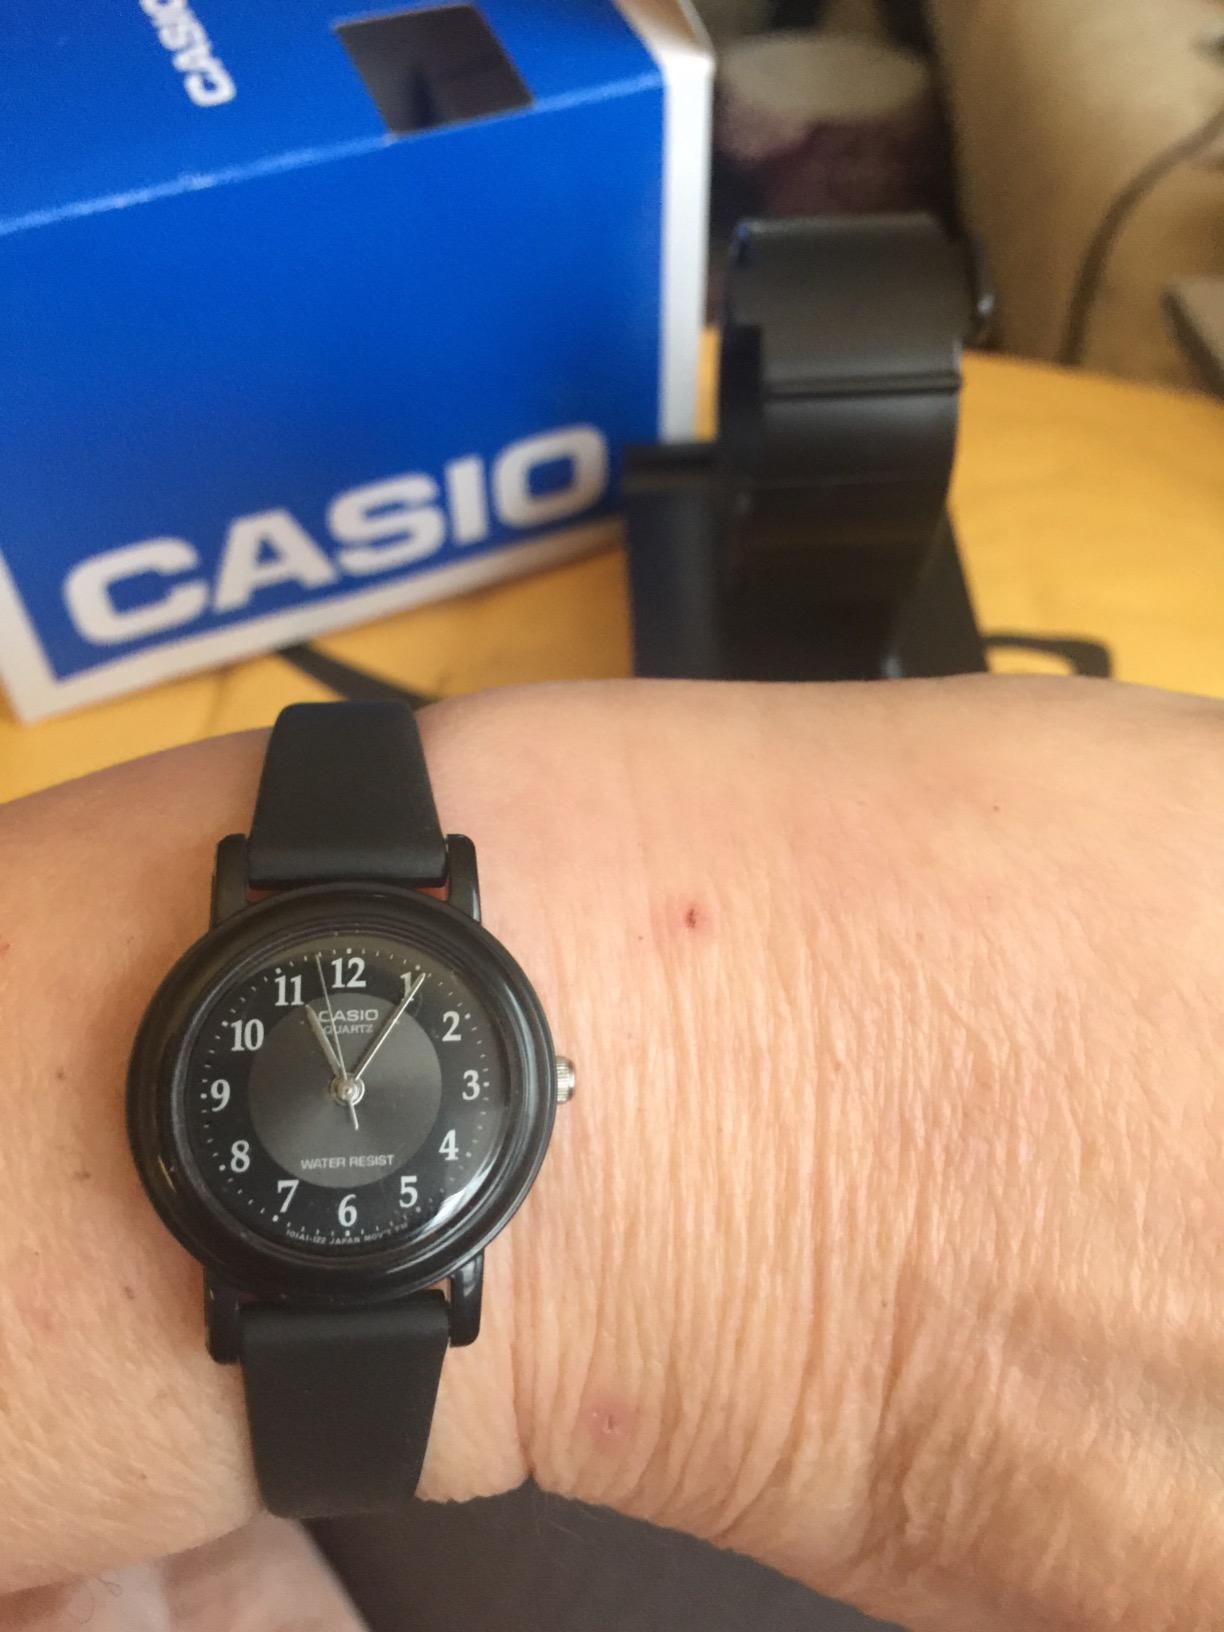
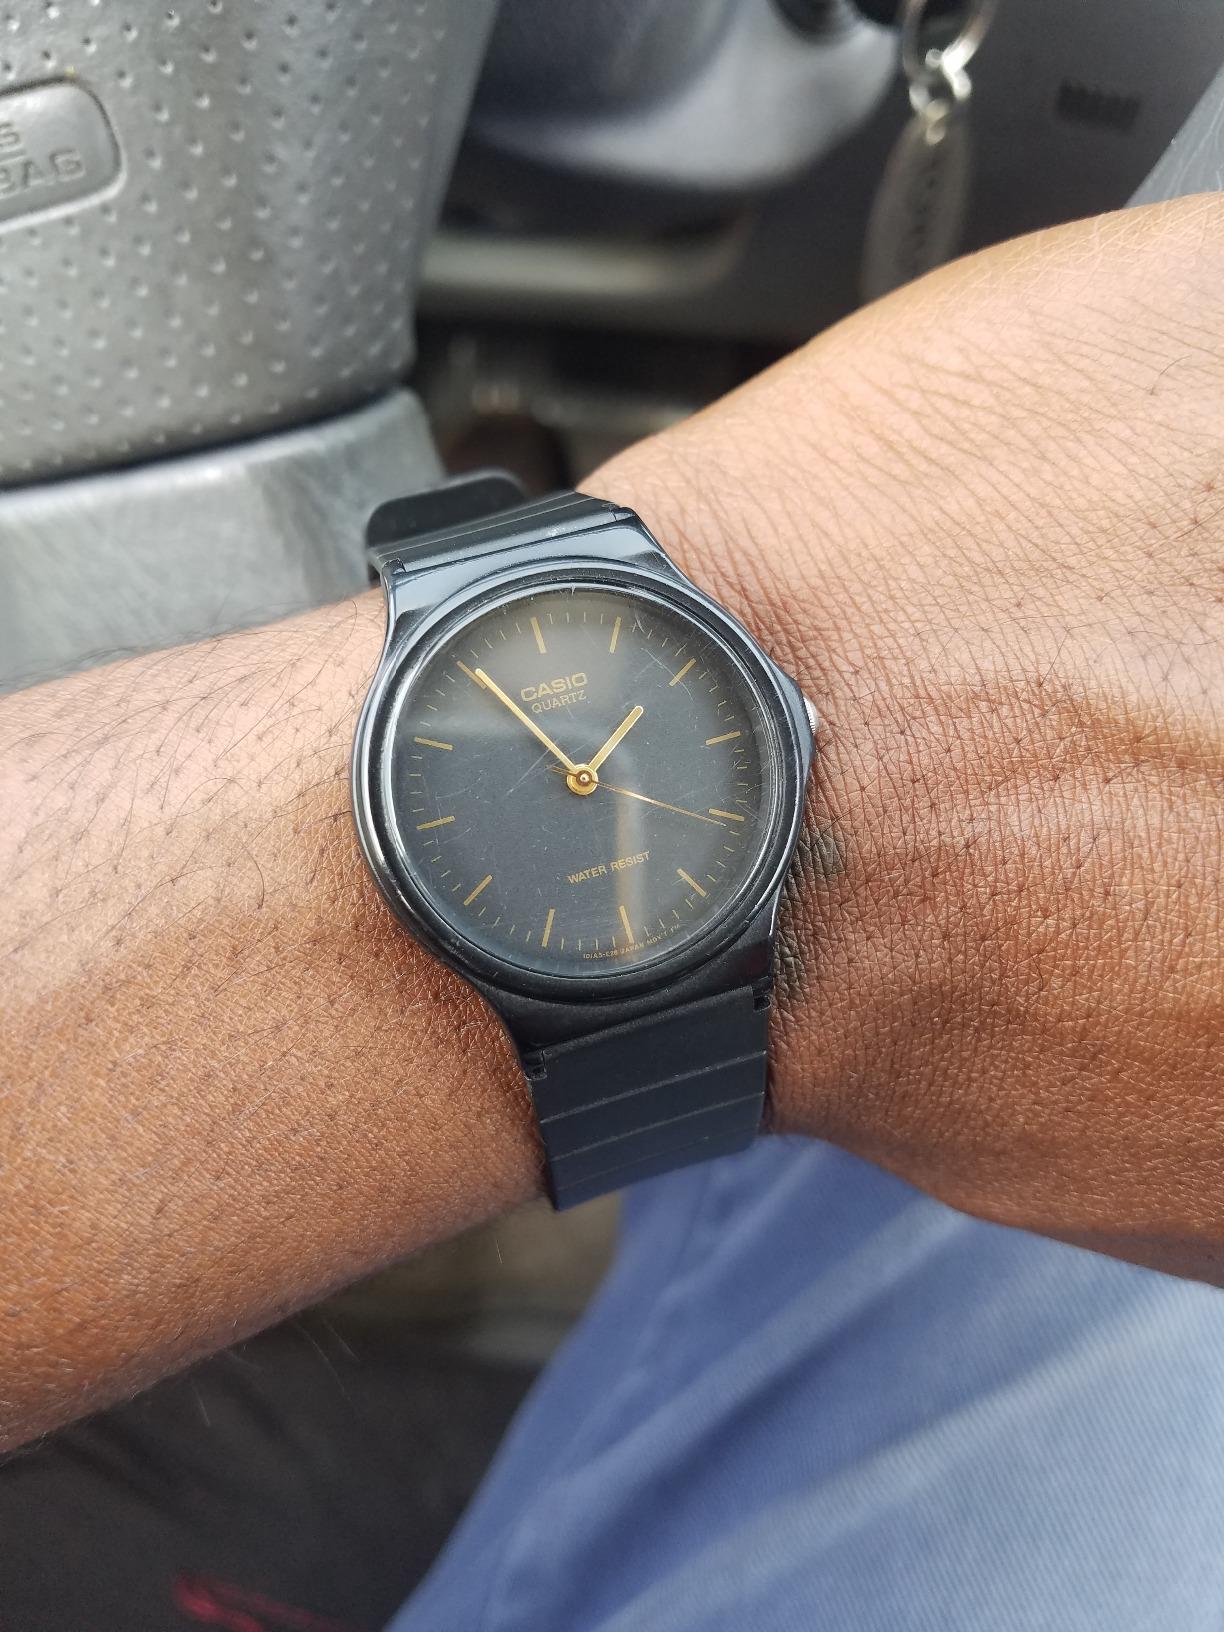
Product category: accessories_watch
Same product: no